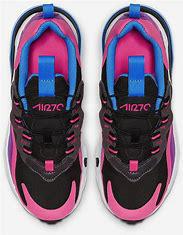
Brand: Nike
Model: Air Max 270 Rt